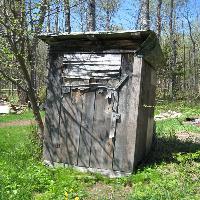
Weather: sun or clear